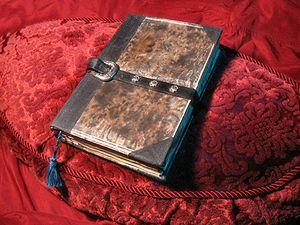
L’université de Miskatonic est une université fictive située dans la ville fictive d'Arkham, dans le Massachusetts.
Le Necronomicon est un ouvrage fictif du mythe de Cthulhu inventé par l'écrivain américain H. P. Lovecraft.